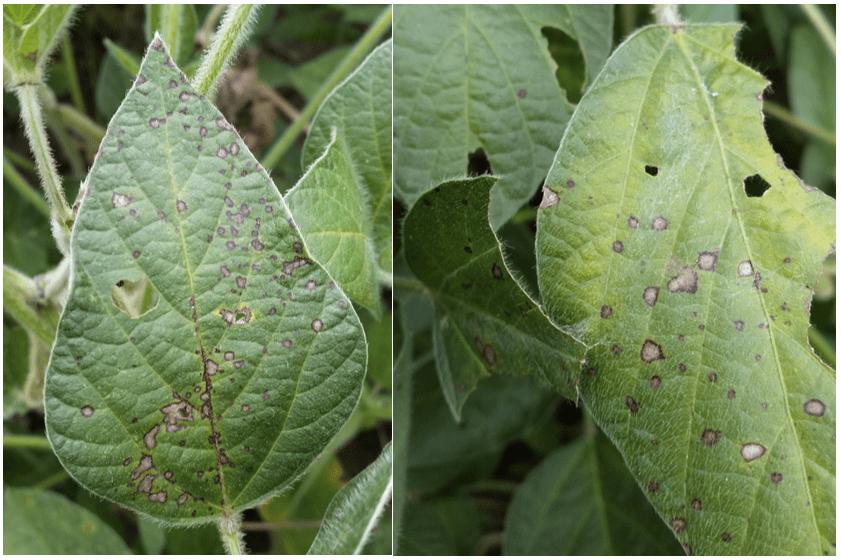
Plant: Soybean
Disease: soybean frog eye leaf spot